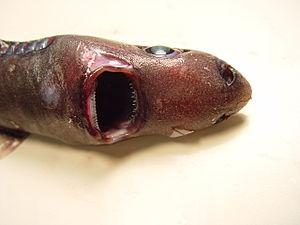
Etmopterus pusillus est une espèce de poissons abyssaux de la famille des Etmopteridae.